Pataudi

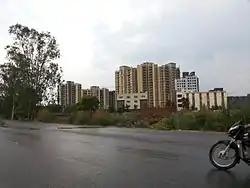
Construction activities on Newly constructed Pataudi Road

Pataudi Road from Garhi Harsaru to KMP Expressway has seen real estate development in the past two decades but there has not been much development near Pataudi town. Several residential units coming up on the Pataudi Road, the logistics park, Special Economic Zones (SEZs) by Reliance, Raheja Engineering SEZ and a commercial sector.